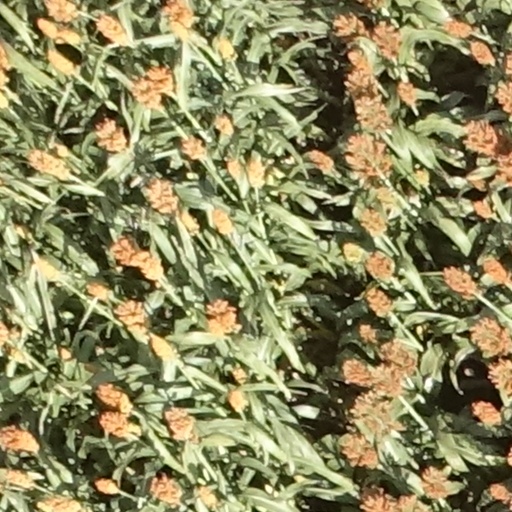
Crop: sorghum